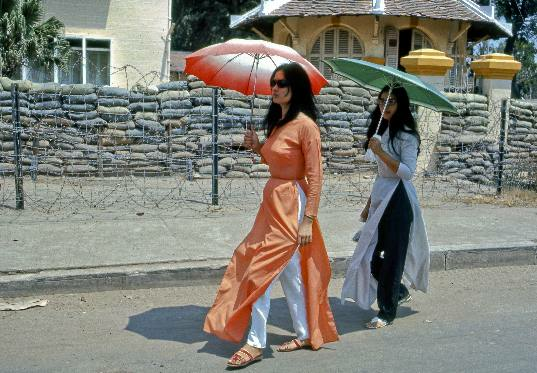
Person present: Yes